Kellett Autogiro Corporation

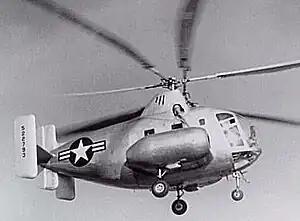
Kellett XR-10

The Kellett Autogiro Corporation was an American aircraft manufacturer from 1929 based in Philadelphia, named after founder W. Wallace Kellett.